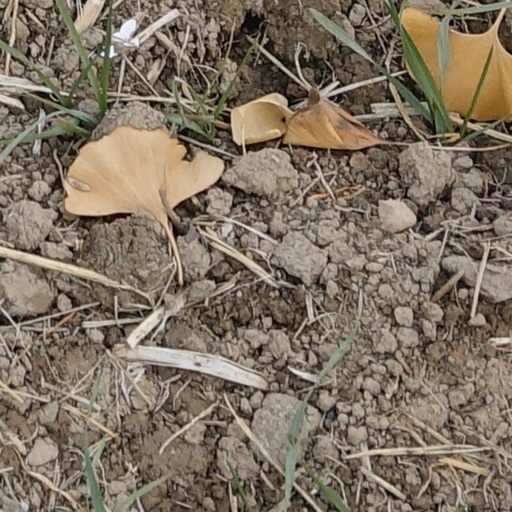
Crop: wheat